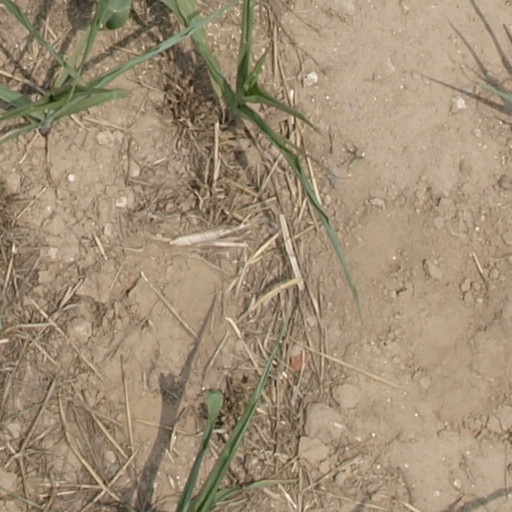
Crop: maize; corn